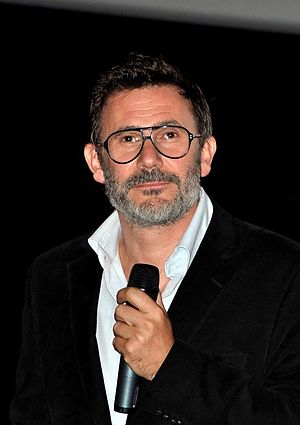
Michel Hazanavicius
Michel Hazanavicius er en fransk filminstruktør, producer og Manuskriptforfatter, bedst kendt for sin film The Artist, som han vandt både en Oscar for bedste film og en Oscar for bedste instruktør for.